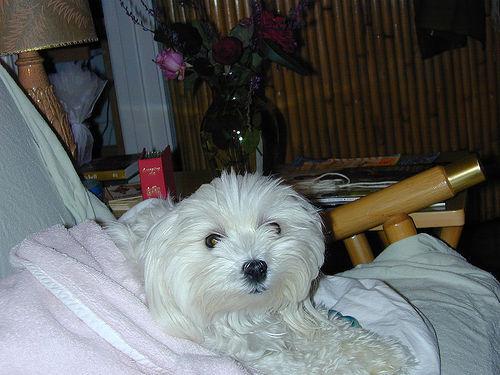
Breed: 249-n000101-Maltese_dog